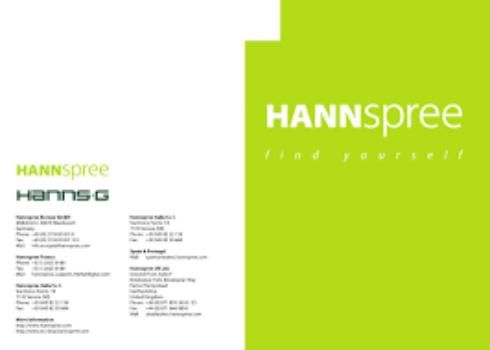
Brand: Hannspree
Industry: Electronic